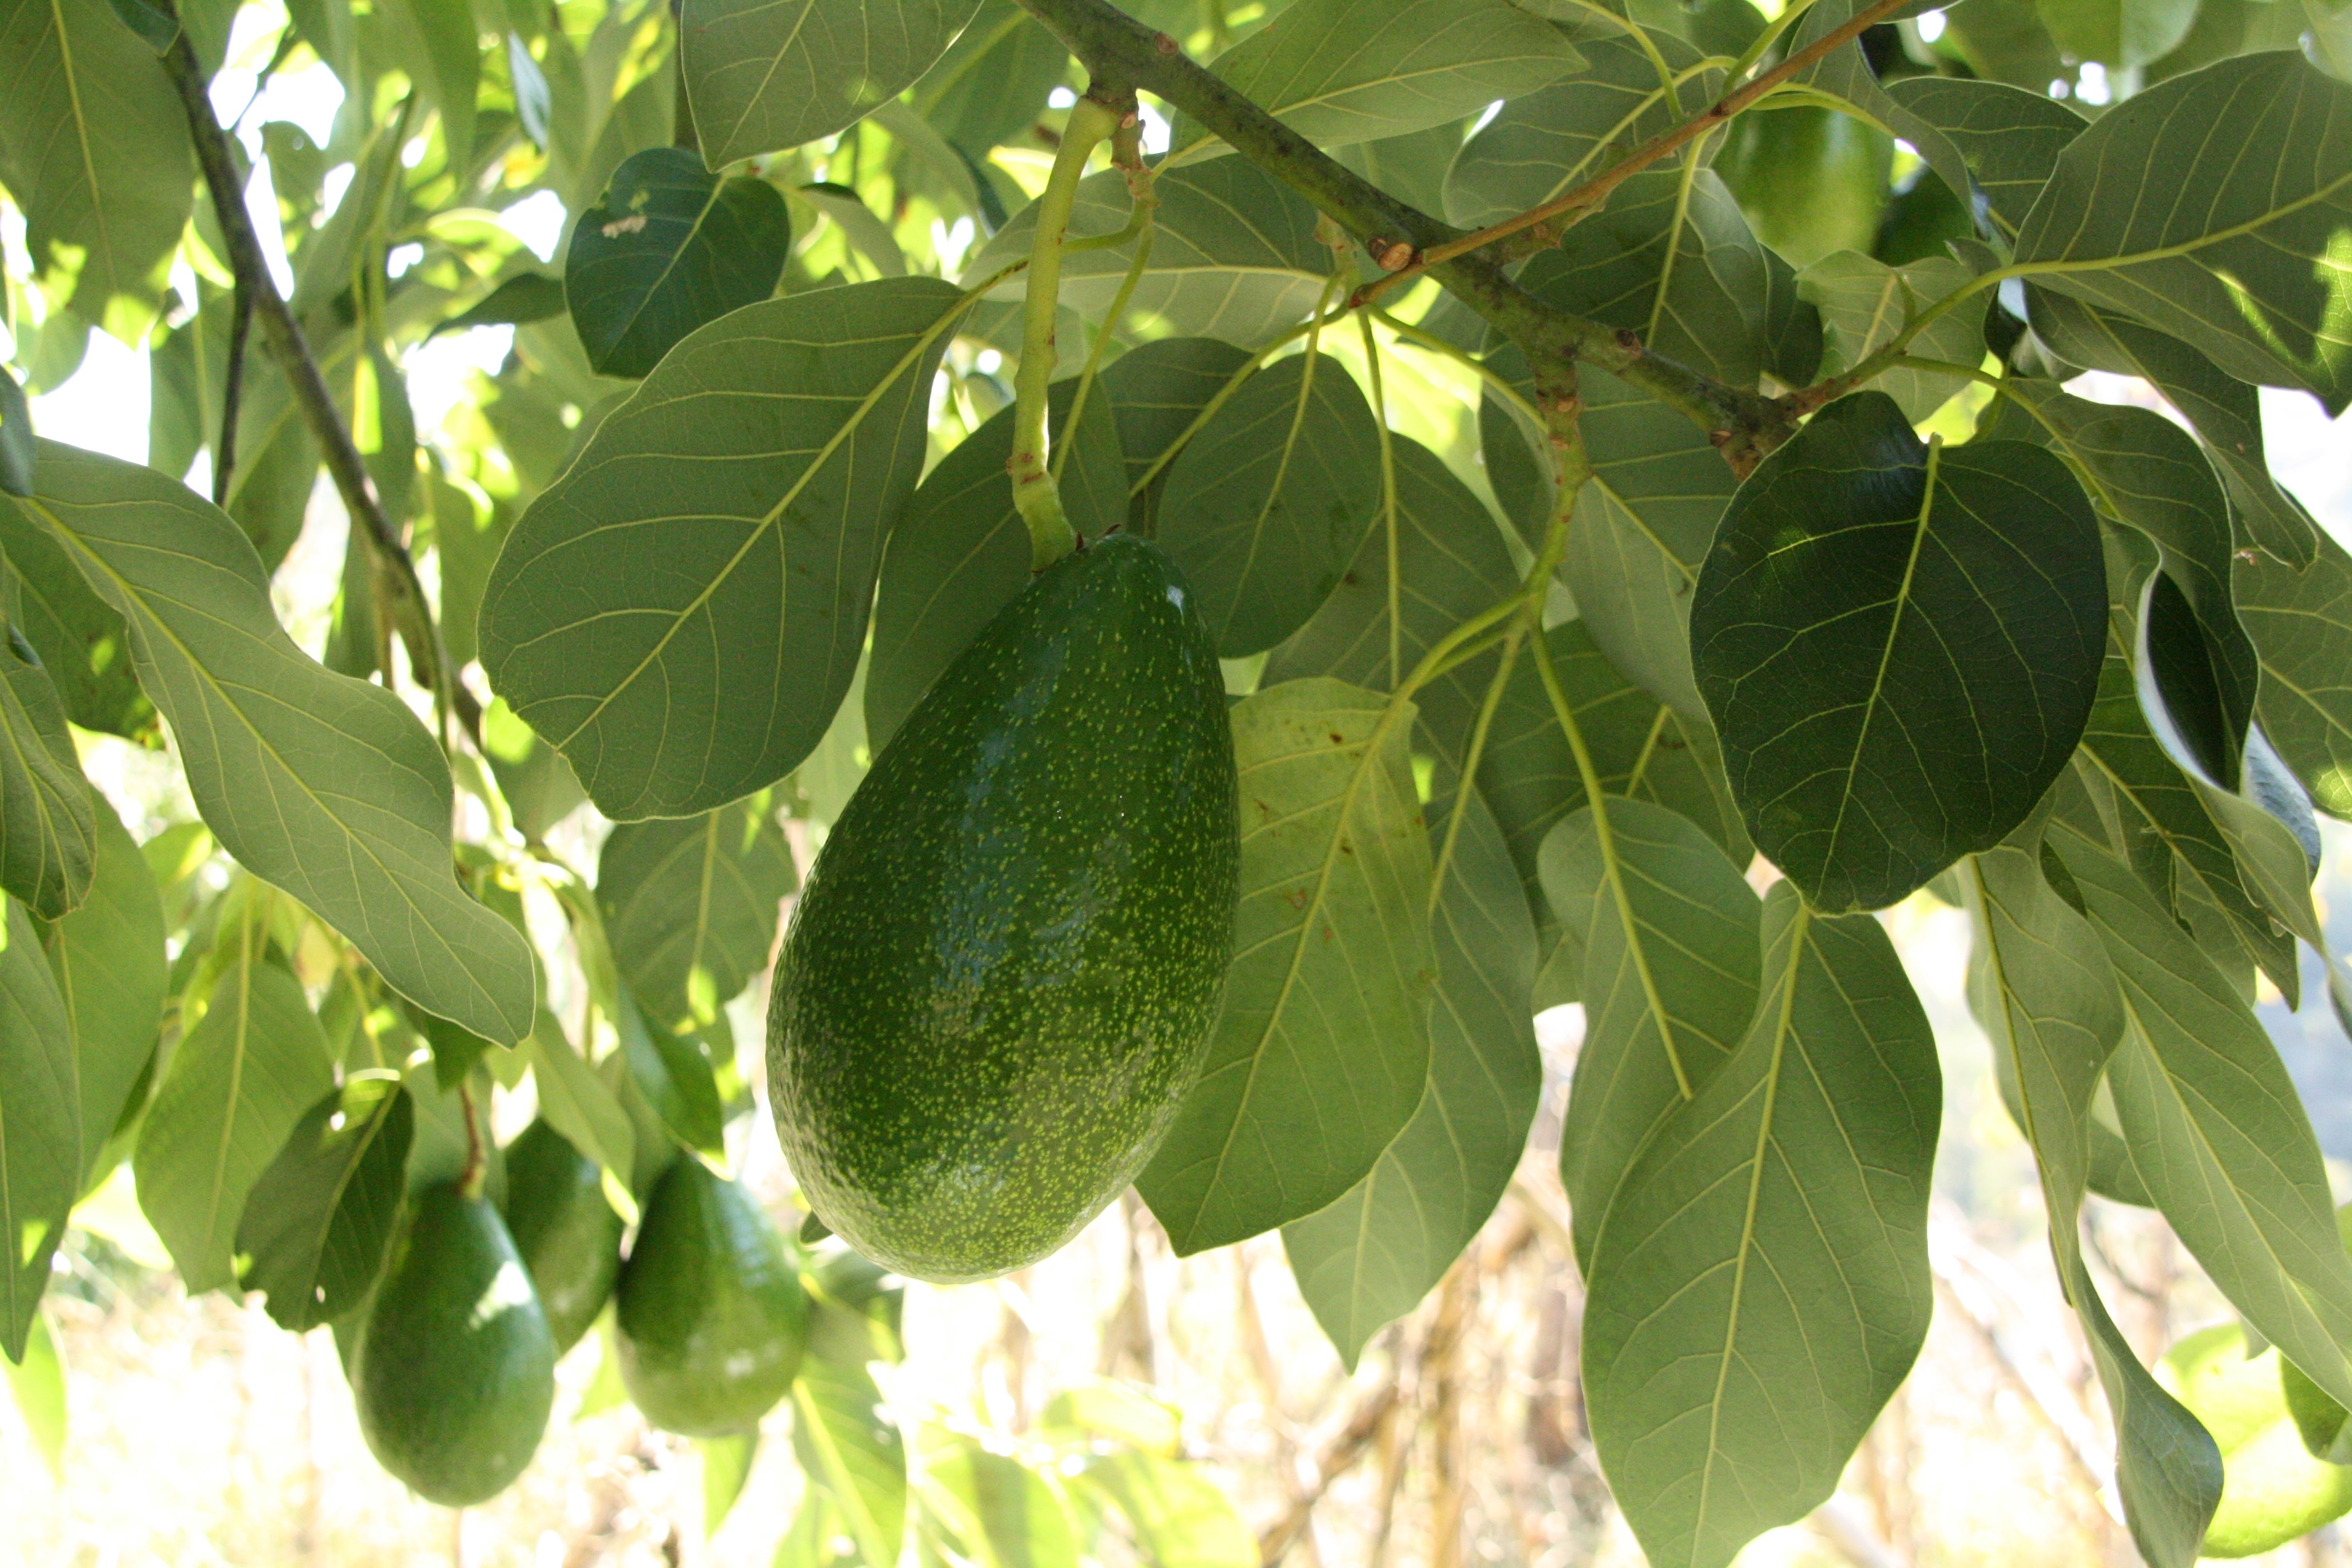
tree, branch, plant, fruit, leaf, flower, food, green, produce, avocado, shrub, fruit tree, growing, citrus, flowering plant, bitter orange, artocarpus, land plant